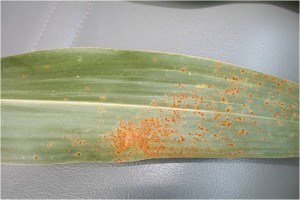
Labels: Corn rust leaf